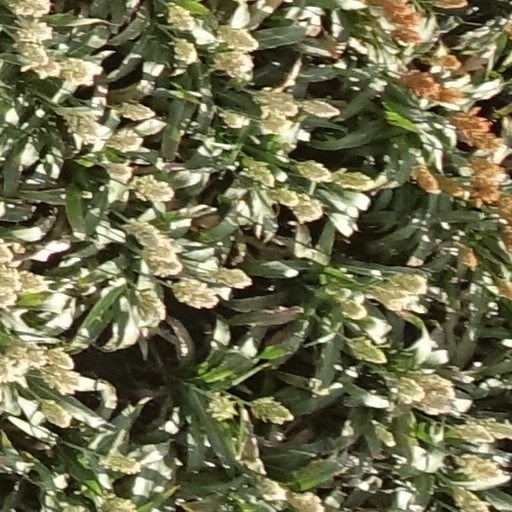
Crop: sorghum